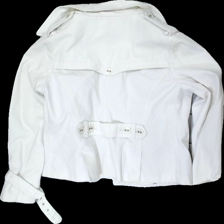
View: back
Type: Jacket
Category: Ladies
Brand: Not in the list
Brand text on label: gianini
Colors: White
Material: 100% cotton
Cut: Regular
Season: Spring
Stains: Major
Damage: gul i nacke
Damage location: top center
Price range: <50
Recommended usage: Export
Description: vit jacka med grova svettfläckar i nacke